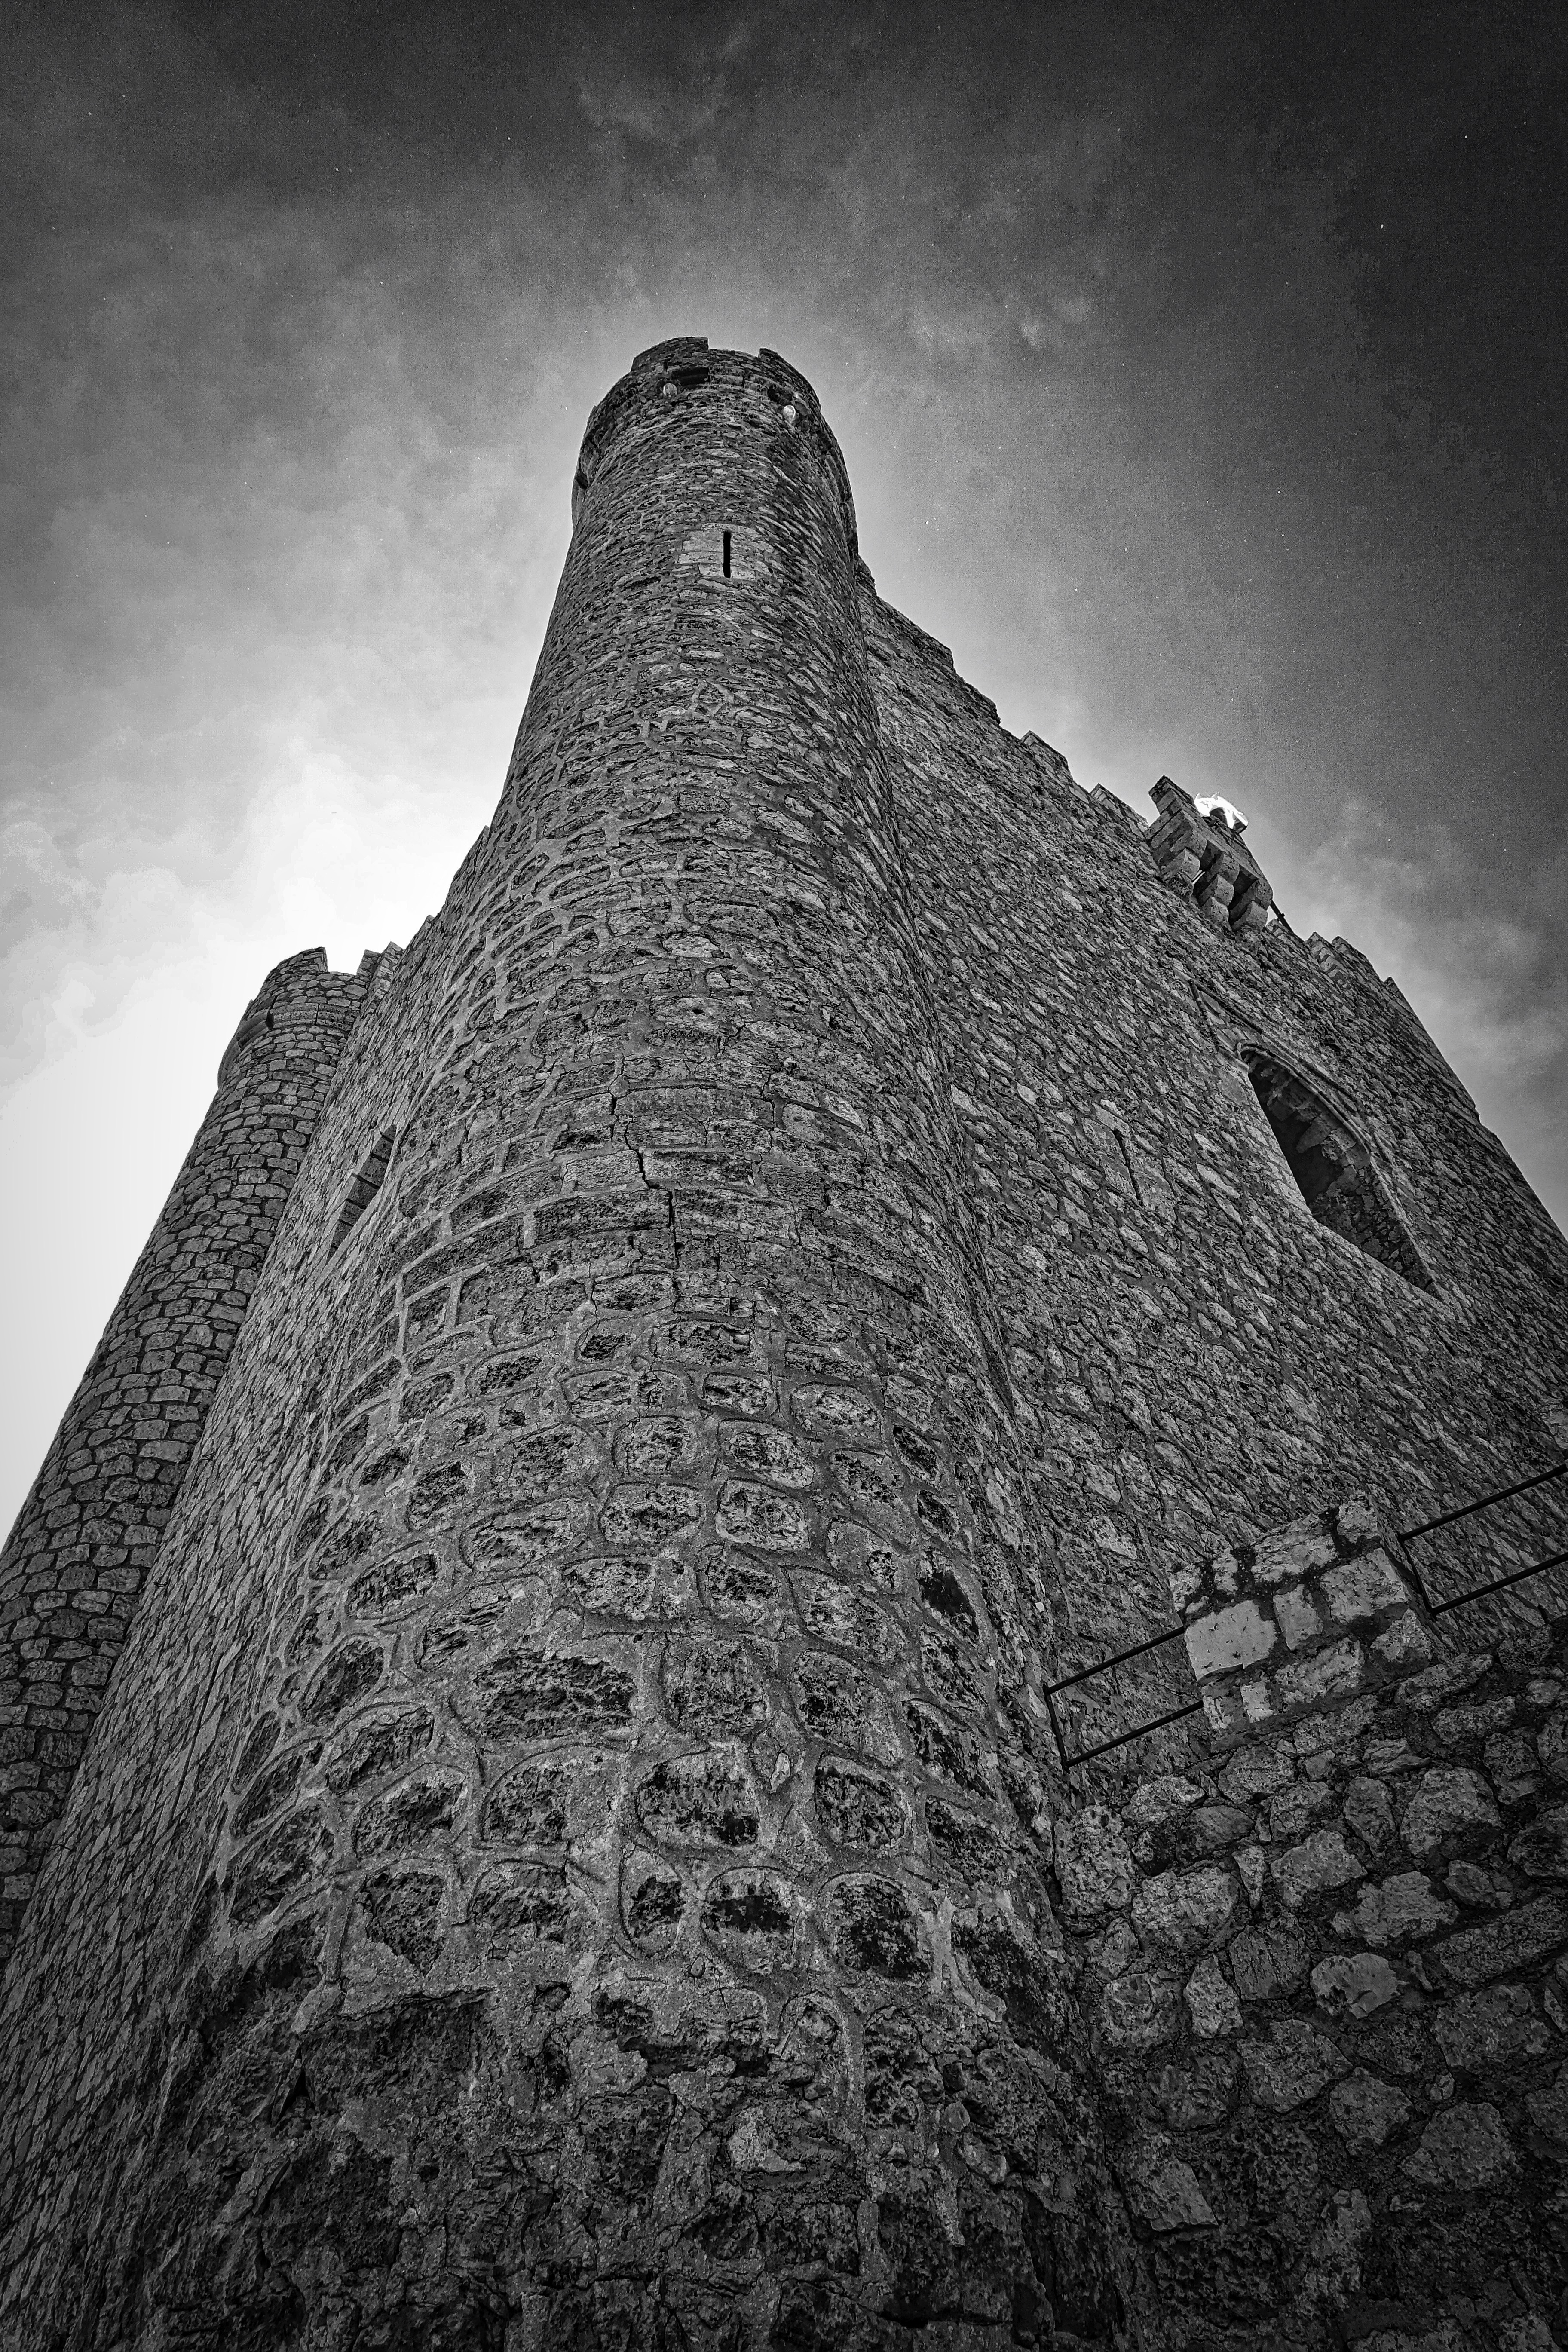
rock, mountain, black and white, architecture, sky, hill, monument, tower, castle, darkness, fortification, black, monochrome, fortress, temple, fort, protection, monolith, monochrome photography, ancient history